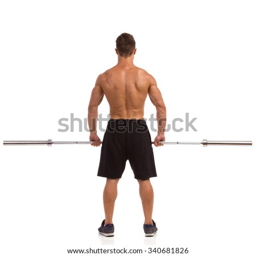
rear view of muscular man holding a barbell .